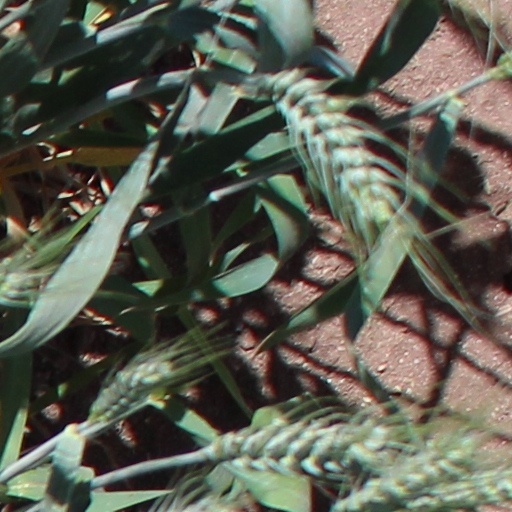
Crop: wheat